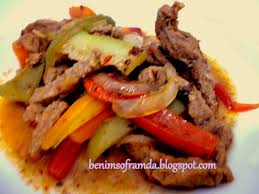
Yemek: et_sote